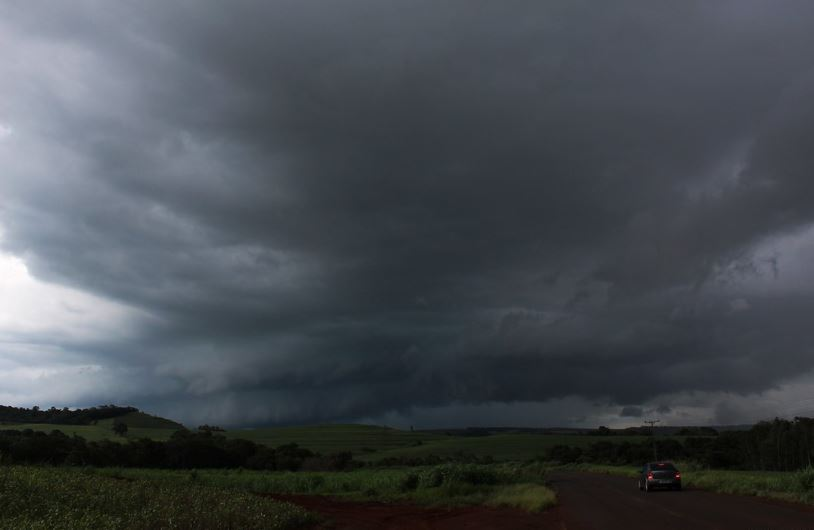
Fire: no
Smoke: no